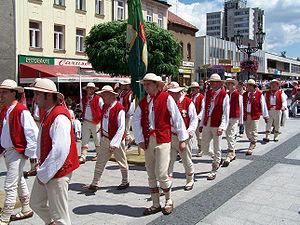
La Silésie de Cieszyn ou Silésie de Těšín ou Silésie de Teschen, est une région historique du sud-est de la Silésie, centrée sur les villes de Cieszyn et de Český Těšín et traversée par la rivière Olza. Depuis 1920, elle est divisée entre la Pologne et la Tchécoslovaquie, puis la République tchèque. La région compte environ 810 000 habitants et couvre une superficie d’environ 2 280 km², dont 1 002 km² se trouvent en Pologne, et 1 280 km² en République tchèque.